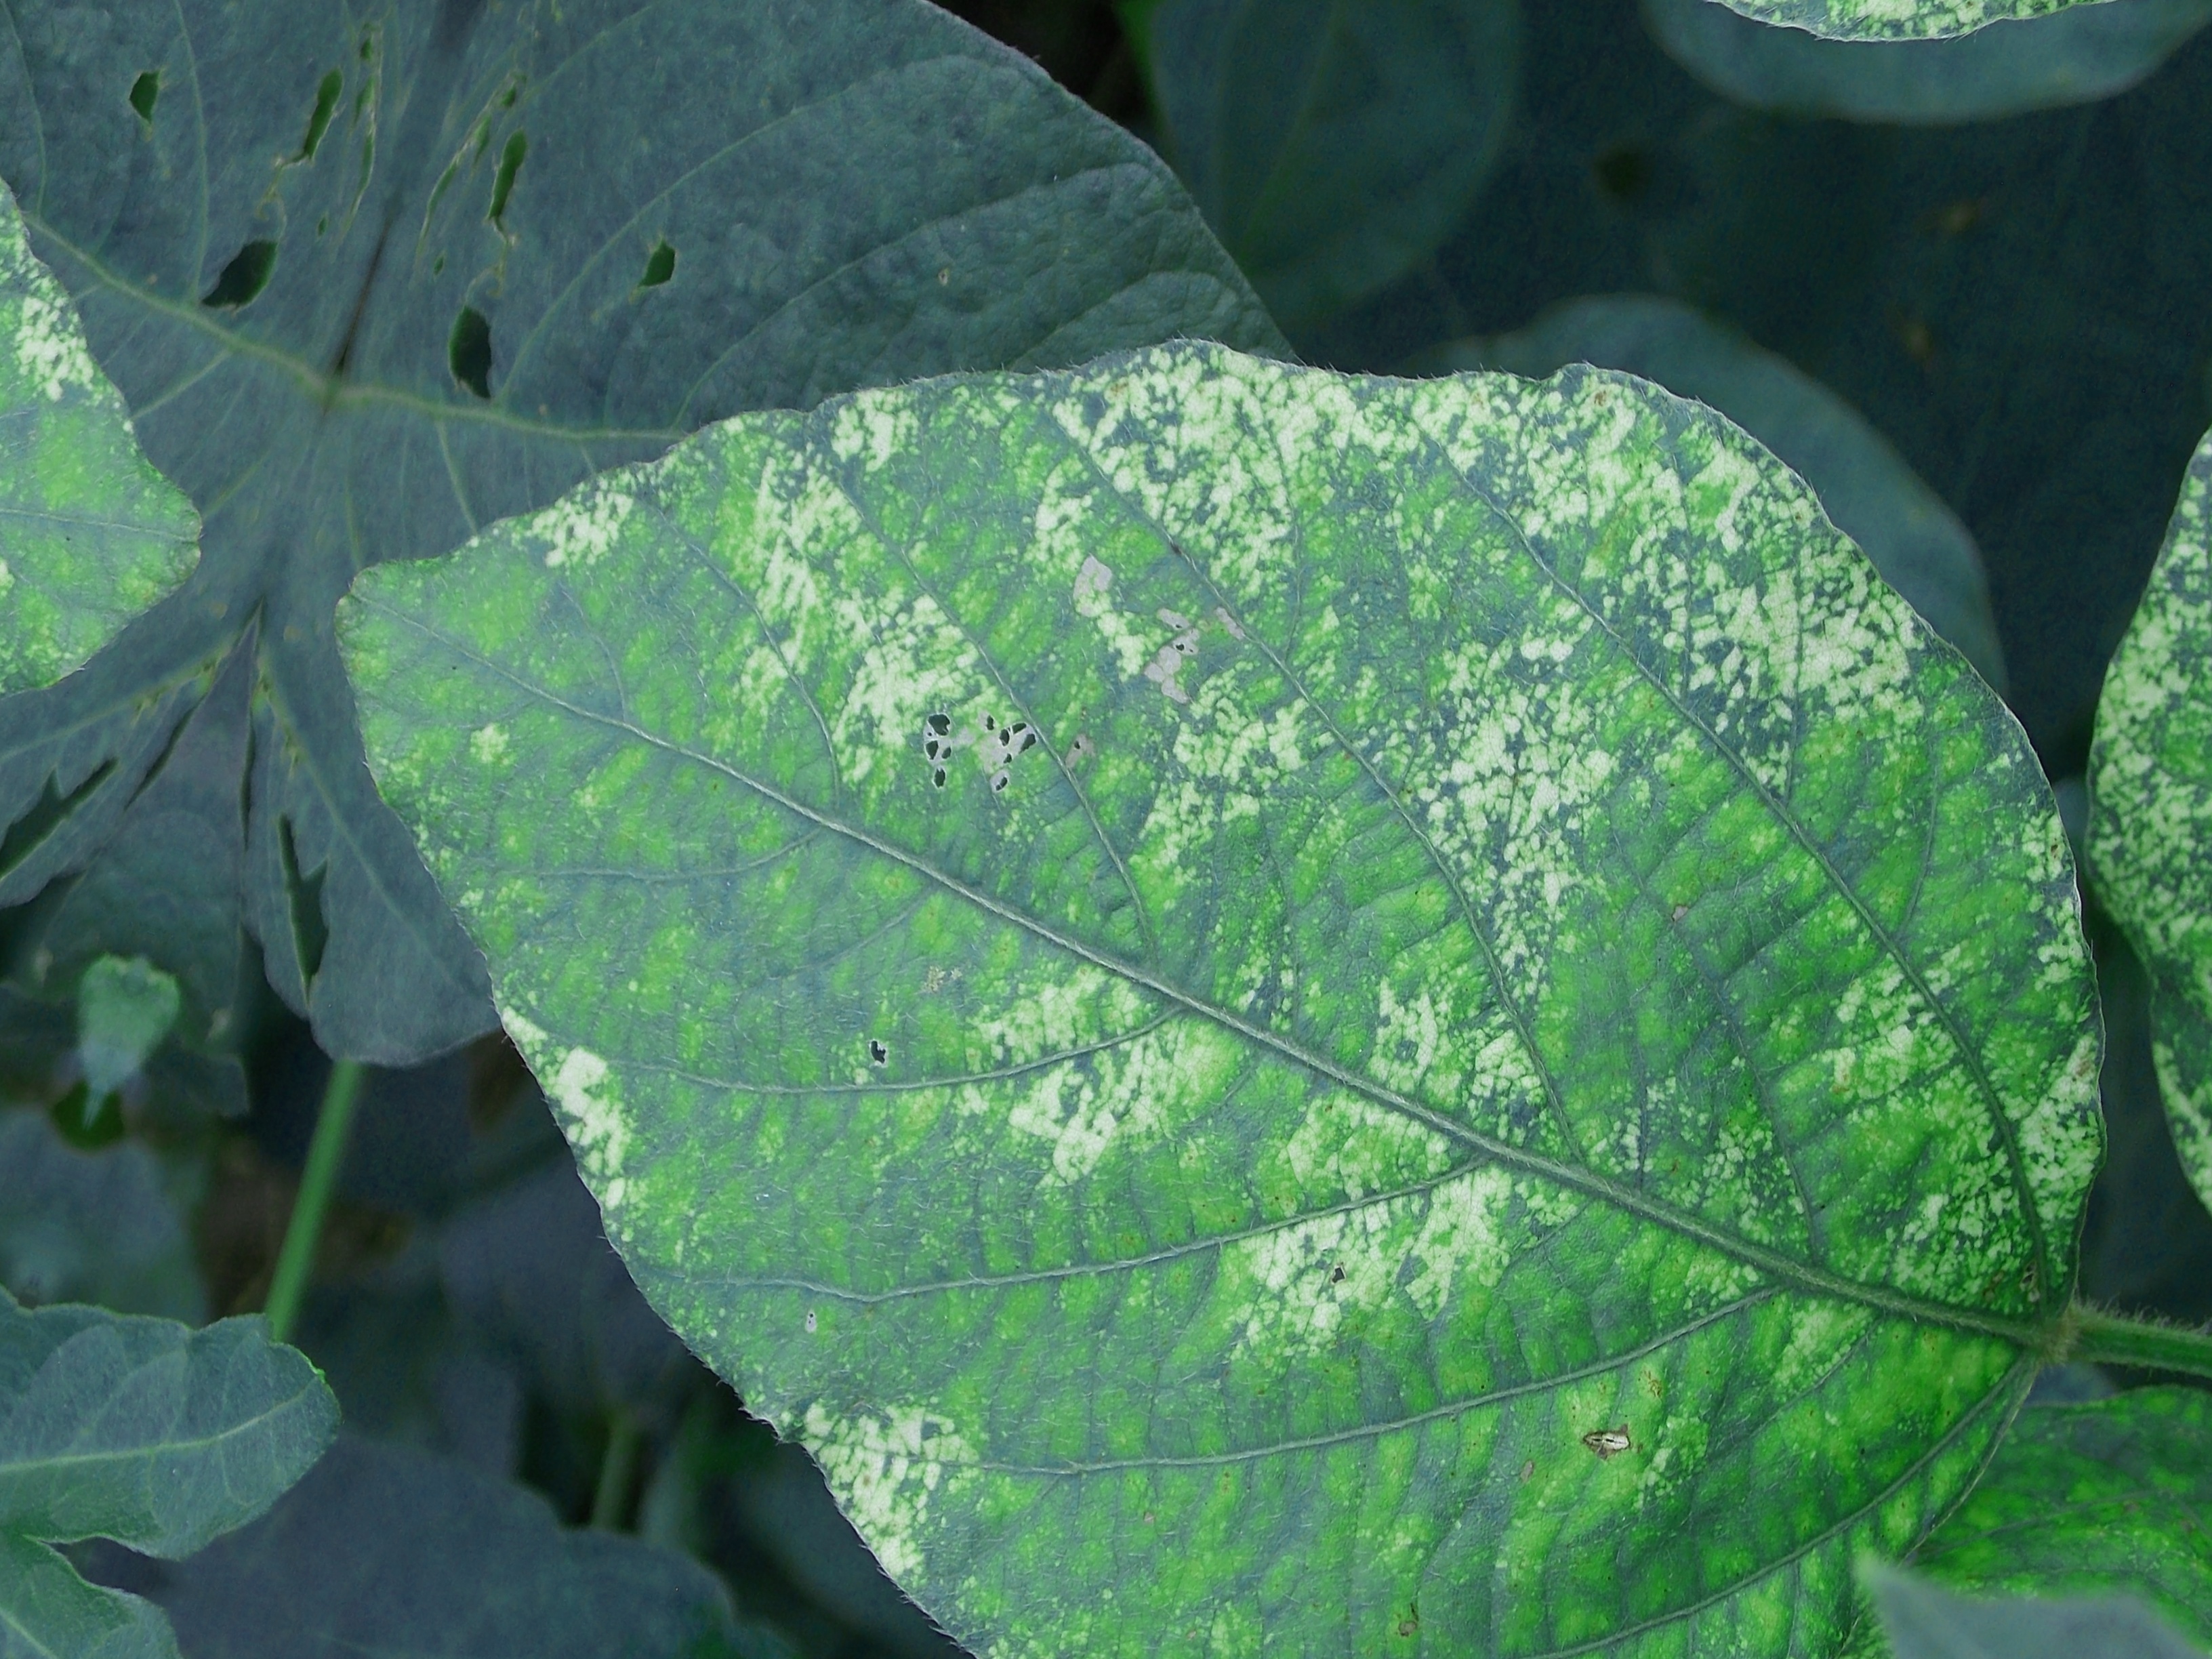
Label: Disease